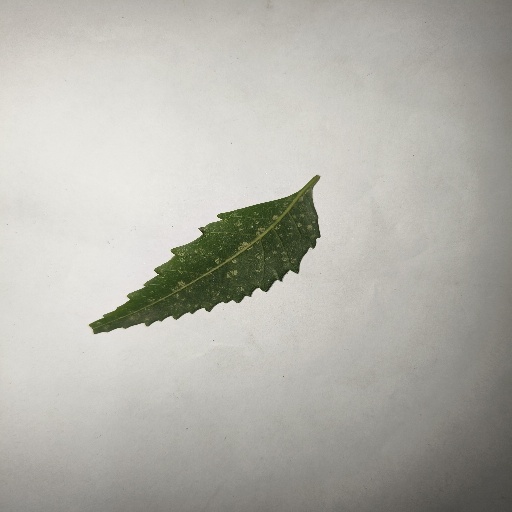
Species: Neem
Leaf condition: Powdery Mildew